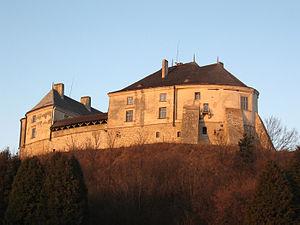
Le château d’Olesko près de Lviv est la plus ancienne place forte de l’Ukraine Occidentale.
Le château d’Olesko près de Lviv est la plus ancienne place forte de l’Ukraine Occidentale.